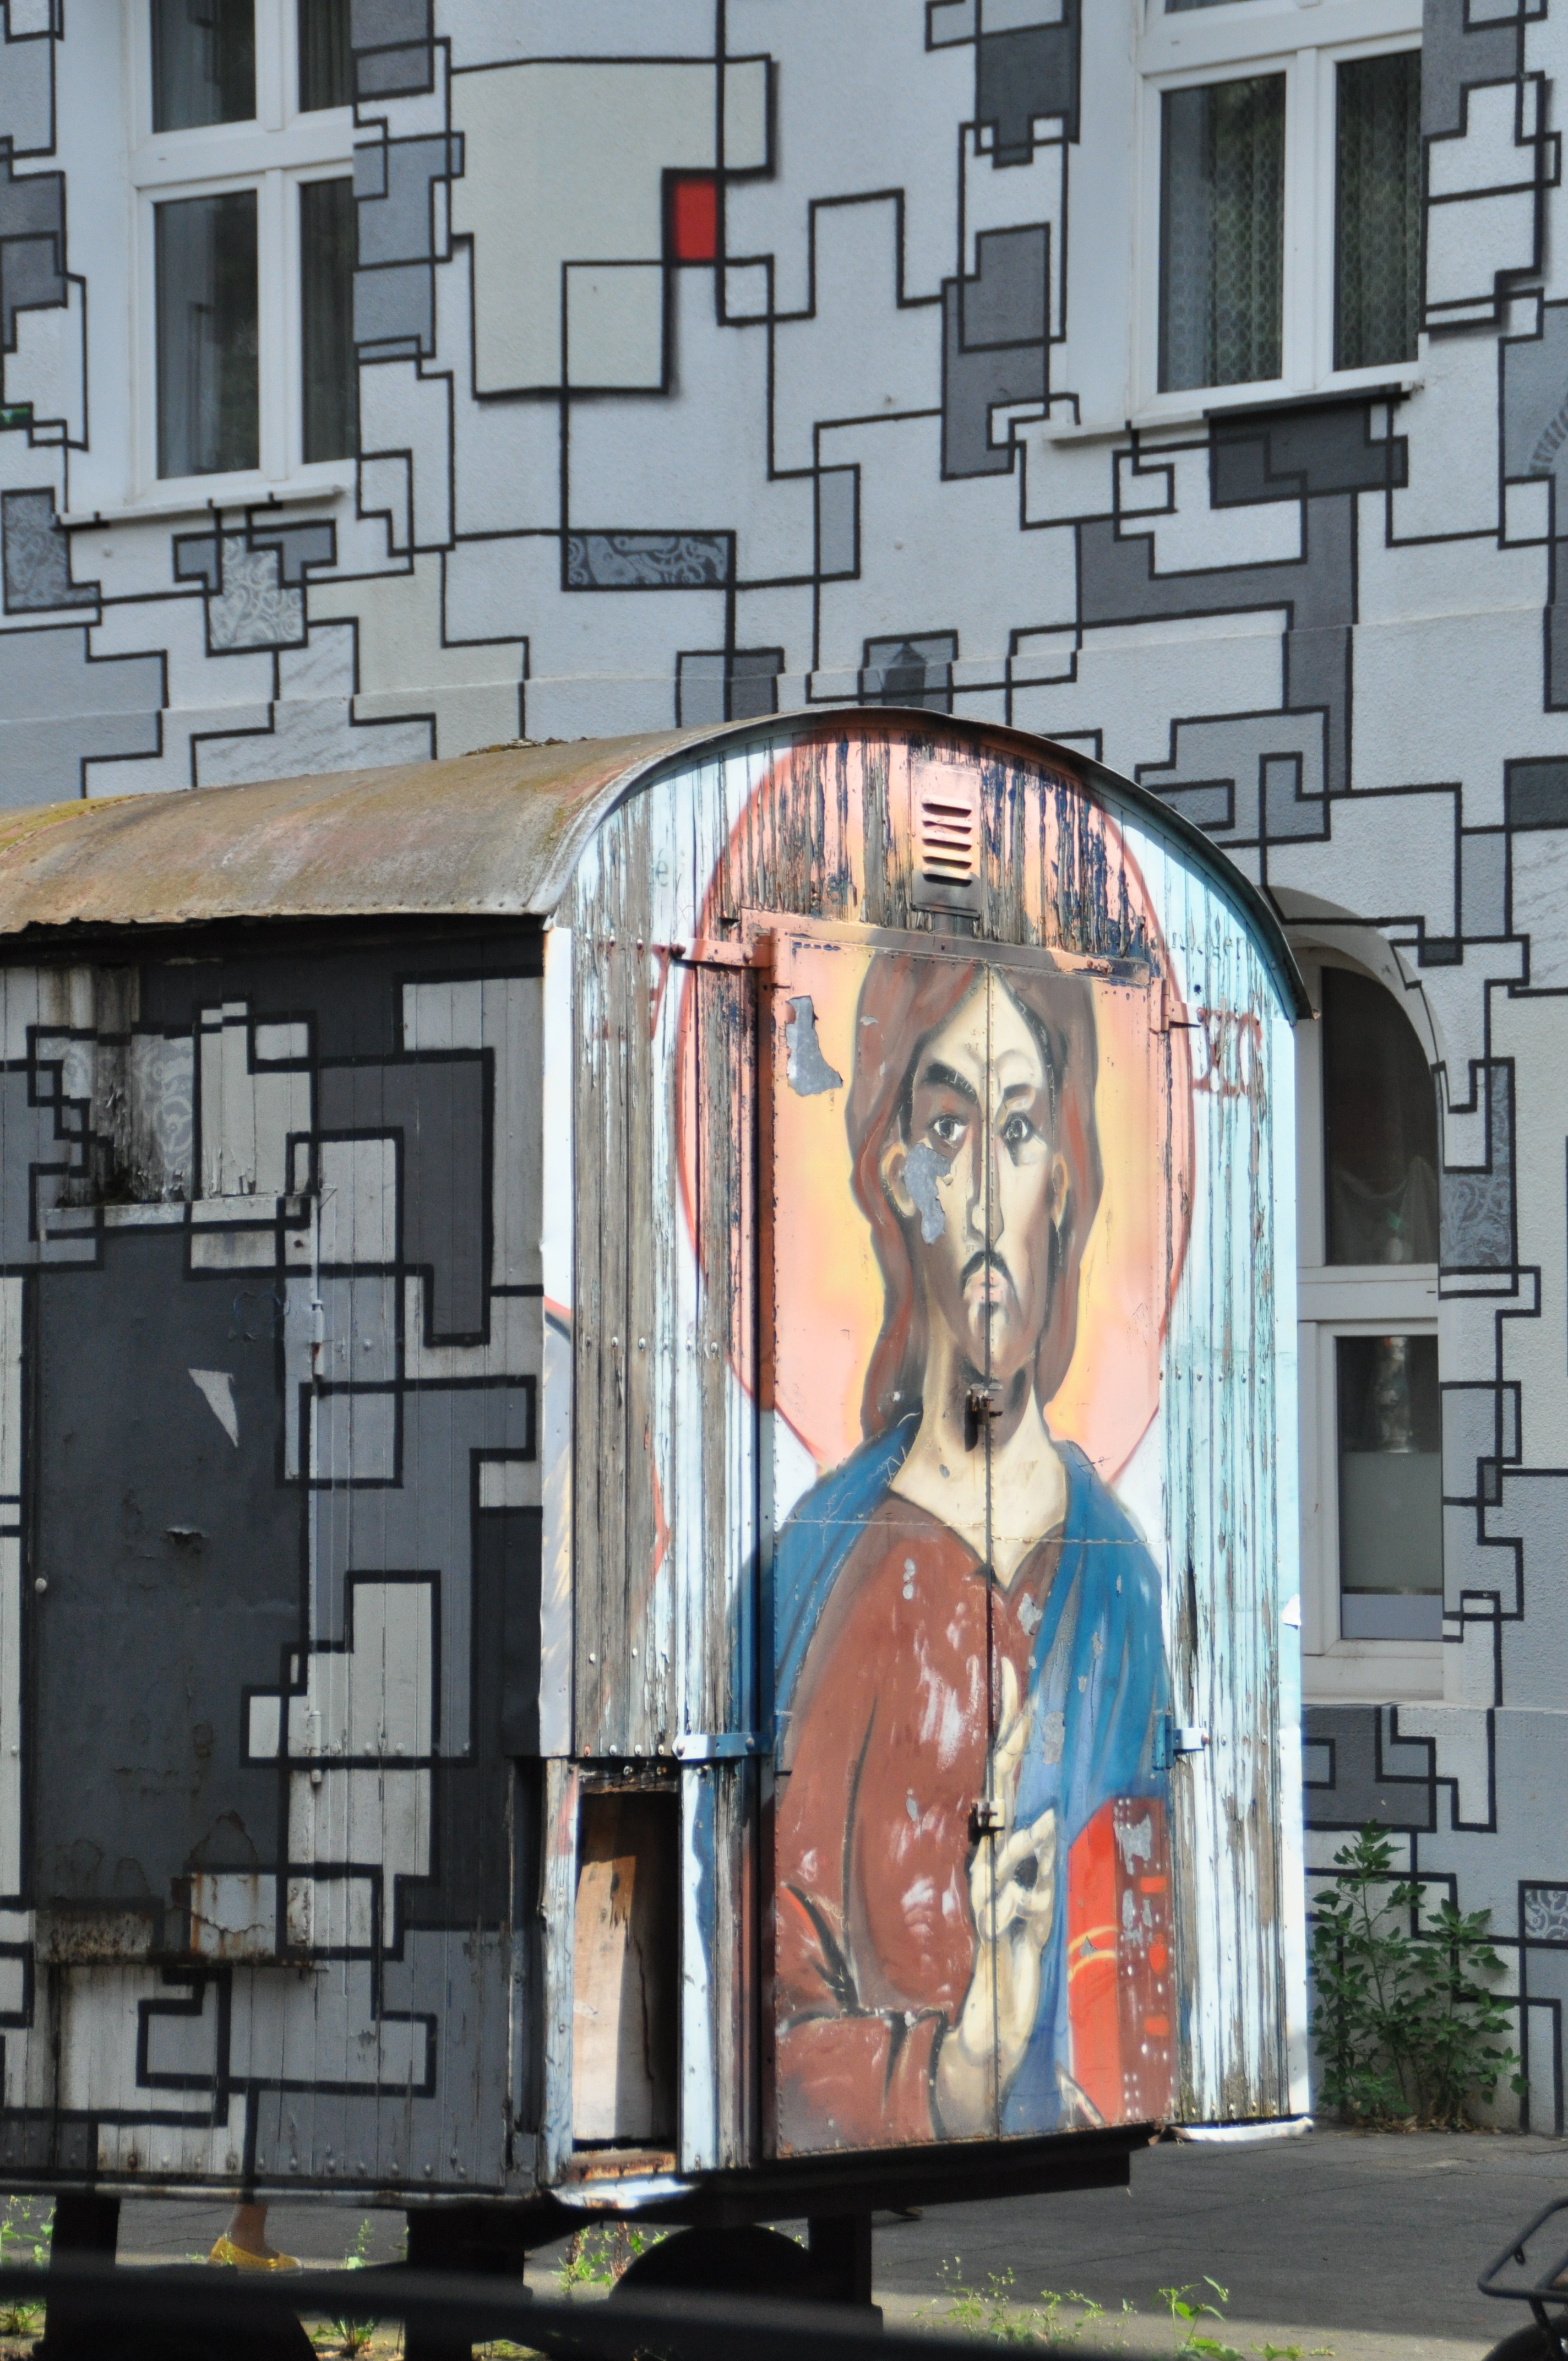
road, street, wall, graffiti, street art, art, mural, dusseldorf, bauwagen, urban area